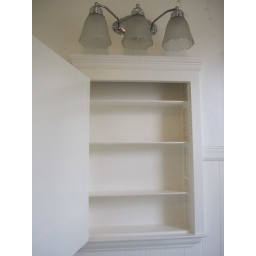
over sink cabinet